Long Island Museum of American Art, History, and Carriages

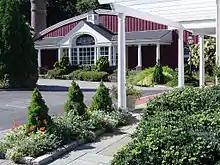
The Long Island's Visitor Center

The Long Island Museum was founded in 1939 as the Suffolk Museum by local philanthropist Ward Melville, who was an active community and corporate leader. Melville established the museum with the help of his wife, Dorothy Bigelow Melville; prominent naturalist Robert Cushman Murphy; a well-regarded local doctor Winifred Curtis; and insurance broker O.C. Lempfert. The concept for a museum in Stony Brook originated when O.C. Lempfert, avid hunter and taxidermist, displayed his hunting trophies and specimens at friend Archie Rayner's home. He called his collection Suffolk County Museum of Natural History. In 1935, Winifred Curtis began bringing the neighborhood children to see Mr. Lempfert's collection. When the Rayner home was sold in 1939, Curtis appealed for help from Mrs. Ward Melville to find a new location for the collection. Persuaded by Mrs. Melville, the collection was moved to an empty building known as the Stone Jug, owned by local pharmacist Charles J. Zimmerlein. The Little Museum in the Jug as it came to be called, was formally incorporated as the Suffolk Museum on December 28, 1939.